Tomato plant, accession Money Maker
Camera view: tilt-top (135 deg); turntable rotation: 180 degrees
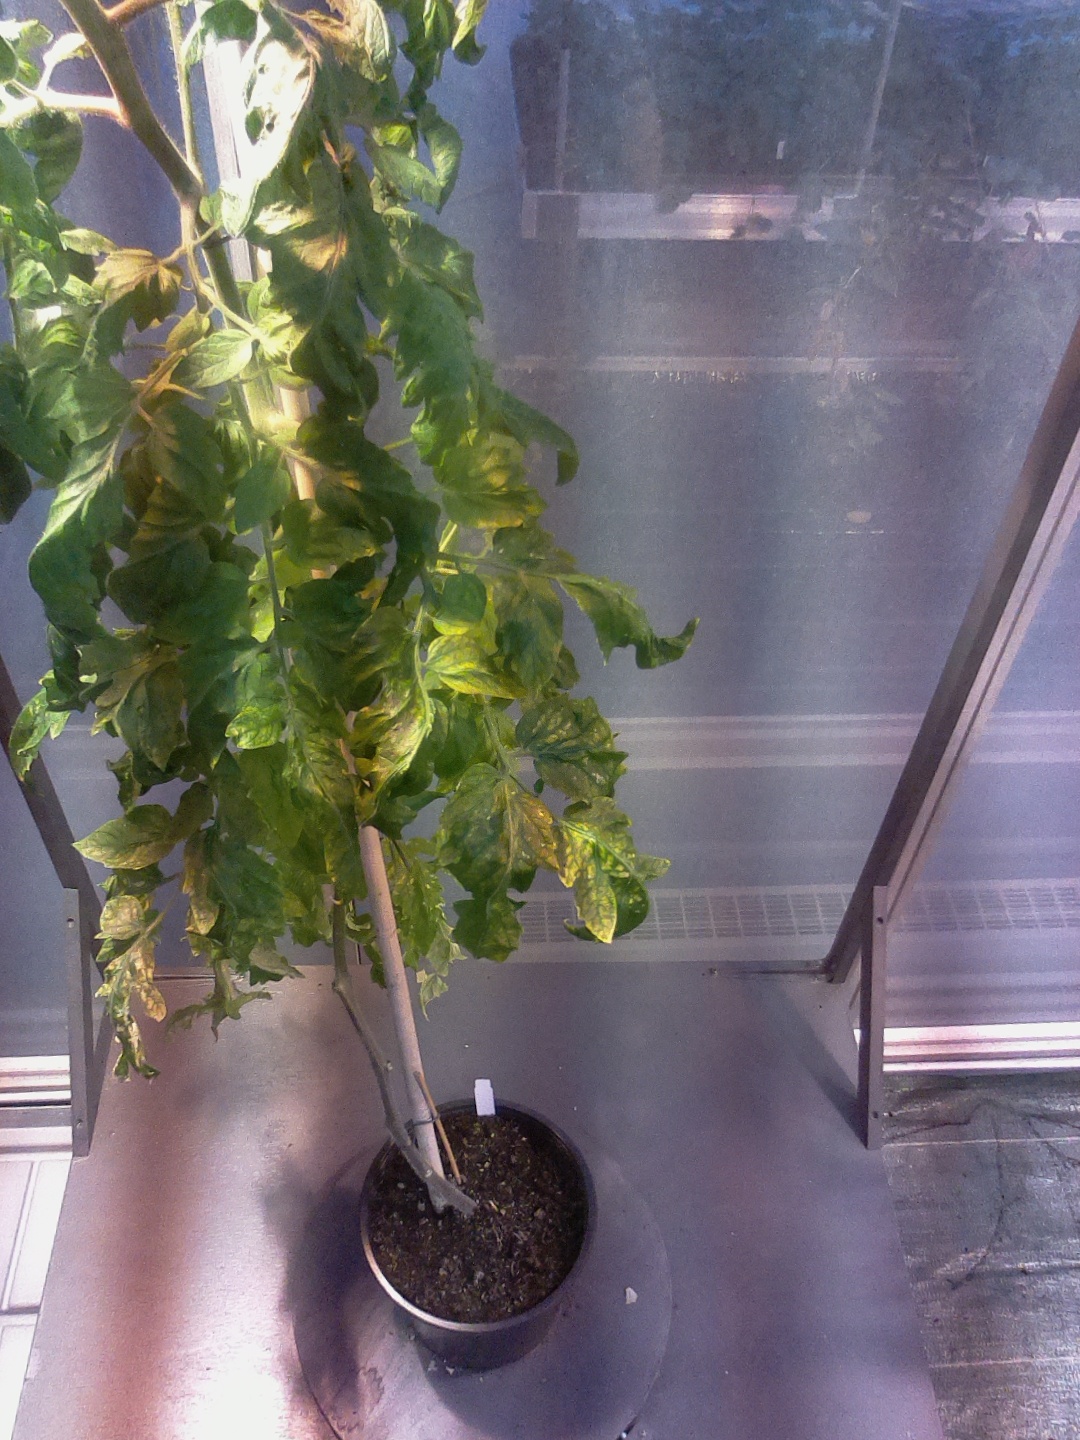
BBCH growth stage 77: 70%-80% of final fruit size